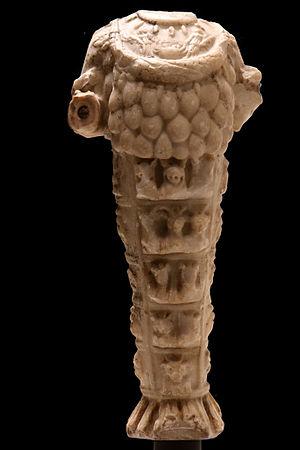
Statuette en marbre de la déesse Artémis au musée d'histoire de Marseille.
Les religions de l'Antiquité européenne, les cultes polythéistes qui ont précédé le christianisme, ont dû tout d'abord s'intégrer à la religion romaine antique. Celle-ci fut la première religion principale de l'Empire romain qui a conquis la majeure partie du continent européen, elle a donc supplanté les religions des peuples soumis. Mais le polythéisme leur a permis d'intégrer leurs dieux au panthéon Romain et de continuer leur culte. Mais à partir du IVᵉ siècle les empereurs romains ont commencé à se convertir à la religion chrétienne, un culte monothéiste exclusif. Le christianisme devint la religion de l’État et les cultes aux dieux anciens furent de plus en plus réprimés et qualifiés de « païens » mais ils ne disparurent pas totalement pour autant : ils subsistèrent discrètement quelques siècles sous forme brute et les dirigeants chrétiens assimilèrent des parties de ces cultes pour favoriser le syncrétisme pagano-chrétien en associant les dieux à des saints et en christianisant de nombreux anciens lieux de cultes païens.
Le musée d'histoire de Marseille est un musée consacré à l'histoire de la ville de Marseille. Fondé en 1983, il a été entièrement rénové et a rouvert le 14 septembre 2013 à l'occasion de Marseille-Provence 2013.